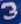
Number: 3